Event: Nepal Earthquake
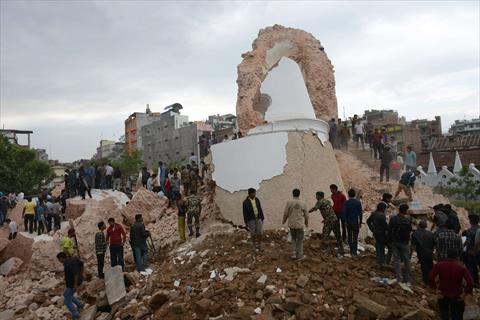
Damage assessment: damage